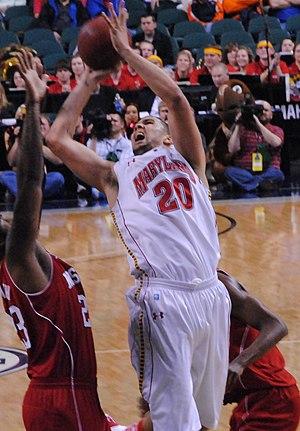
Jordan Williams, né le 11 octobre 1990 à Torrington, dans le Connecticut, est un joueur américain de basket-ball. Il évolue au poste d'ailier fort.